Baker Boys (2011 TV series)

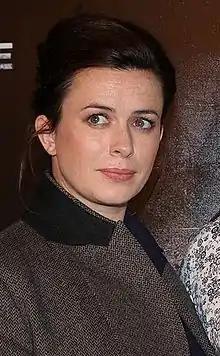
For portraying the character of Sarah, Eve Myles (pictured) earned a BAFTA Cymru nomination for Best Actress

Welsh newspaper "The Western Mail" responded positively to the series, with journalist Karen Price describing it as "a poignant drama, which will strike a chord with so many people, particularly in these times of recession". Scott Matthewman, writing for "The Stage" also praised the use of economic and social themes and expressed a desire to see a UK-wide broadcast of the series, concluding that "the whole country deserves to see the fabulous "Baker Boys"". To coincide with the shows second run of episodes on BBC Wales The "Radio Times" published an article by Gareth McClean also arguing in favour of a nationwide broadcast. McLean states: